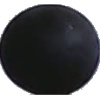
Label: Grape Blue 1